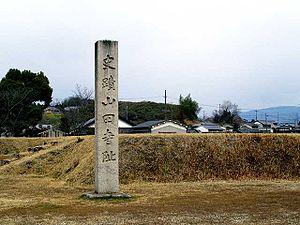
Le Yamada-dera est un temple bouddhiste établi à la période Asuka à Sakurai, préfecture de Nara au Japon. La zone est désignée bien culturel important au titre de « site historique spécial » et fait partie d'un regroupement de sites soumis en 2007 pour l'inscription future sur la liste du patrimoine mondial de l'UNESCO : sites archéologiques des anciennes capitales du Japon et biens associés. Des fouilles dans les années 1980 ont révélé une section bien préservée des kairō antérieurs aux bâtiments survivants du Hōryū-ji : « Pour l'histoire de l'architecture japonaise, cette découverte est aussi importante que celle des peintures du kofun de Takamatsuzuka du VIIᵉ siècle en mars 1972 l'est pour l'histoire de l'art japonais. »